Fahad Talib

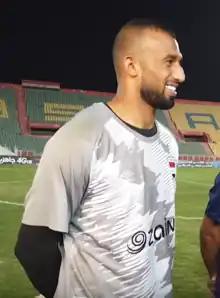
Talib with Iraq in 2020

Fahad Talib Raheem (born 21 October 1994) is an Iraqi professional footballer who played as a goalkeeper for Iraqi stars league club Al Talaba and the Iraq national team.